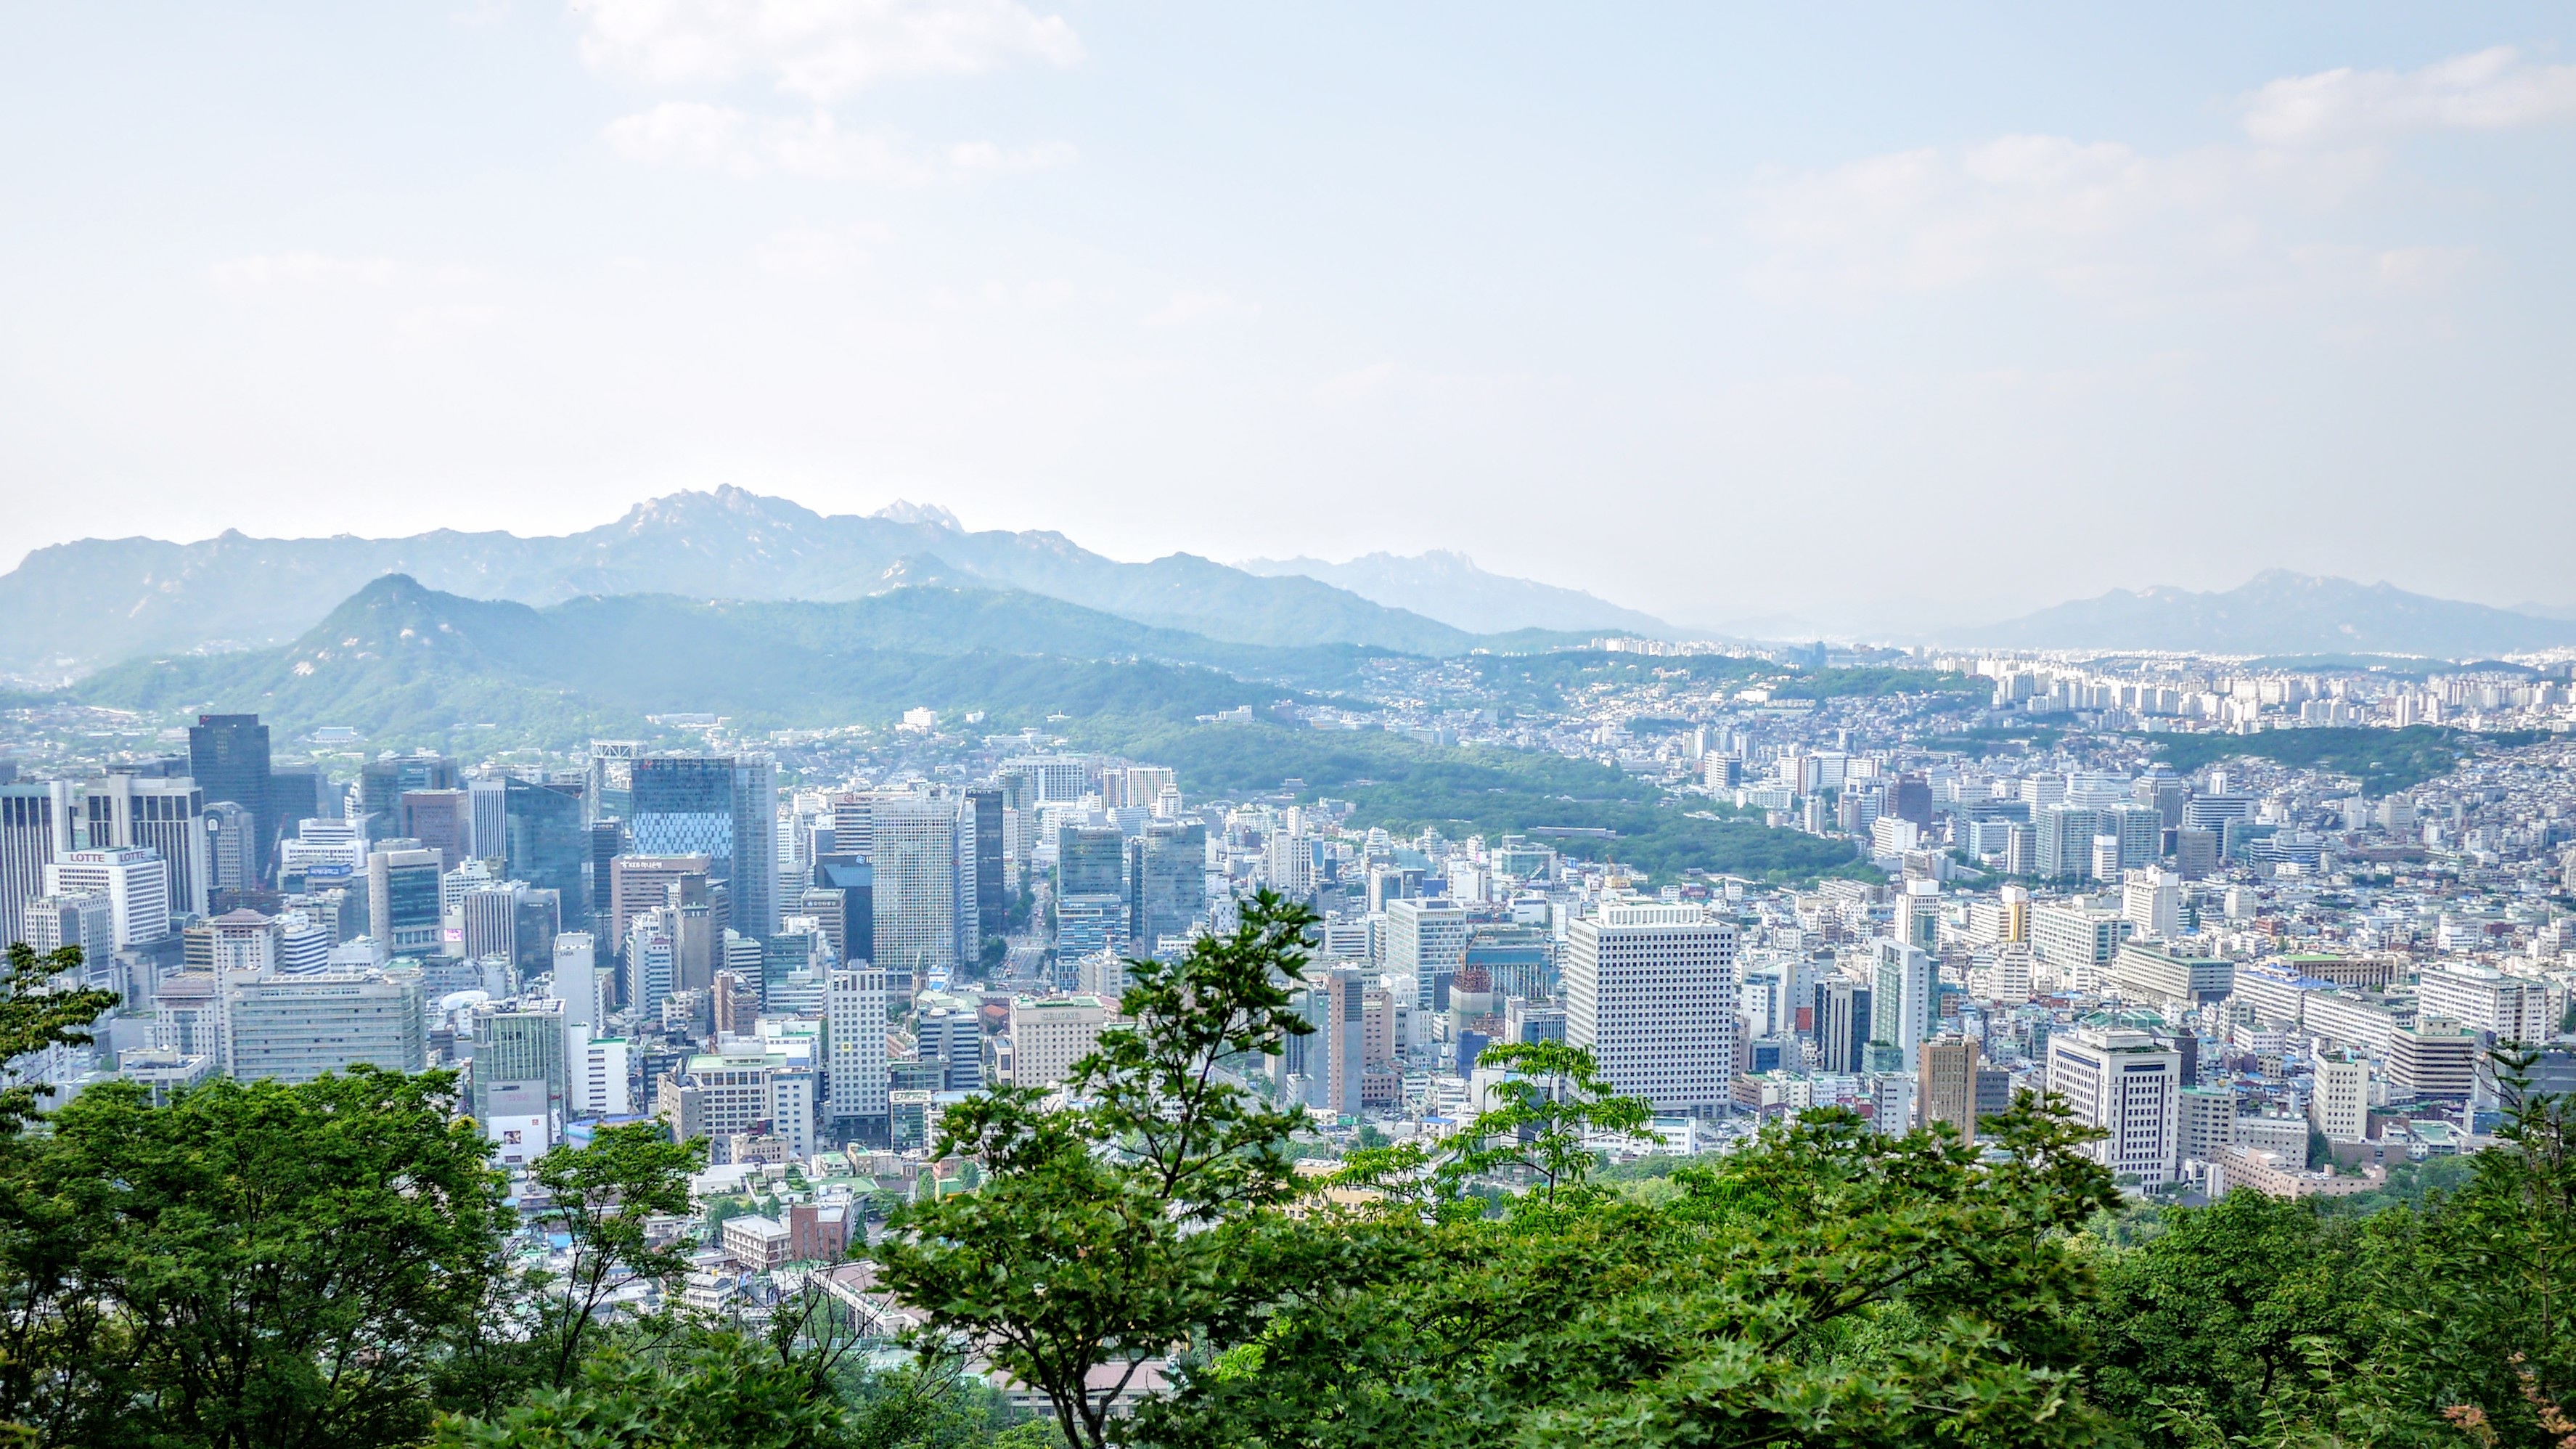
horizon, mountain, skyline, photography, town, city, skyscraper, mountain range, cityscape, panorama, bird's eye view, aerial photography, residential area, geographical feature, atmospheric phenomenon, human settlement, mountainous landforms